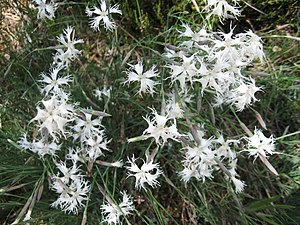
Sandnellike
Sandnellike (Dianthus arenarius)